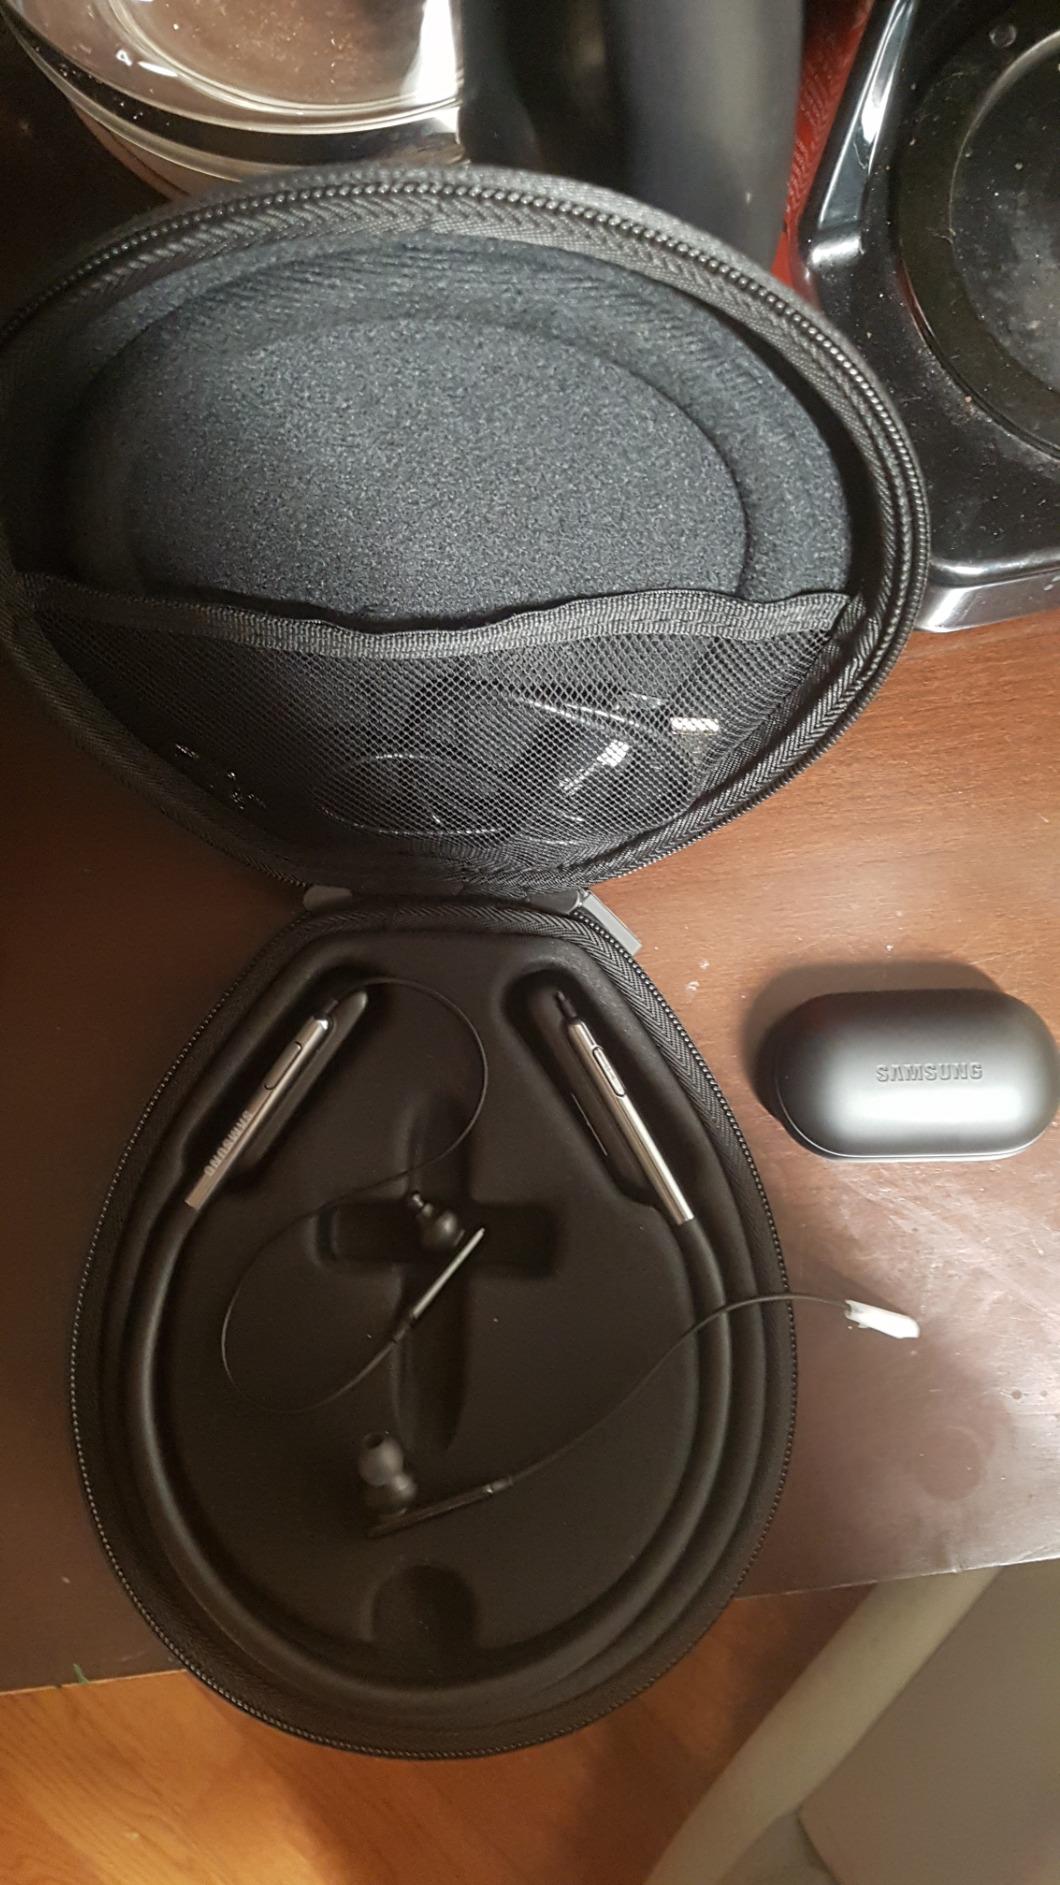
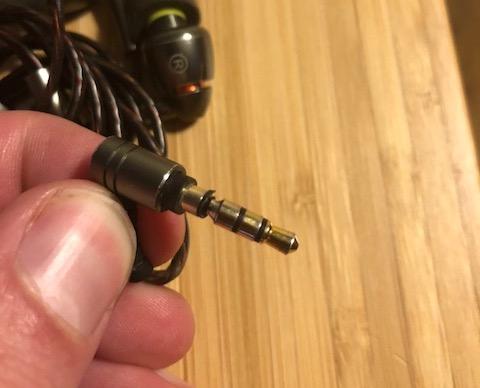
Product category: headphones
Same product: no